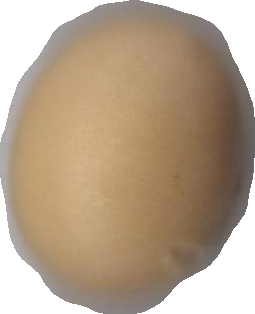
Variety: Grobogan